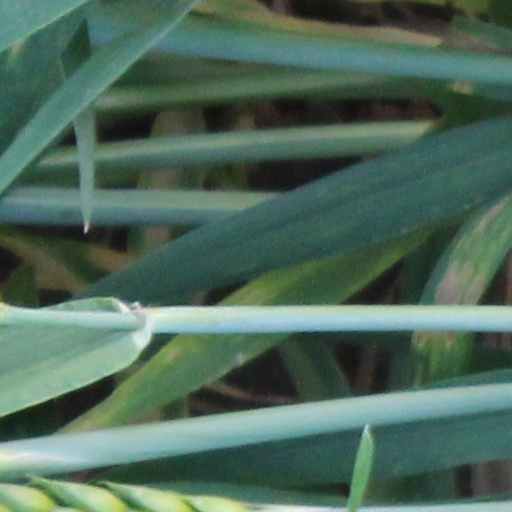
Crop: wheat